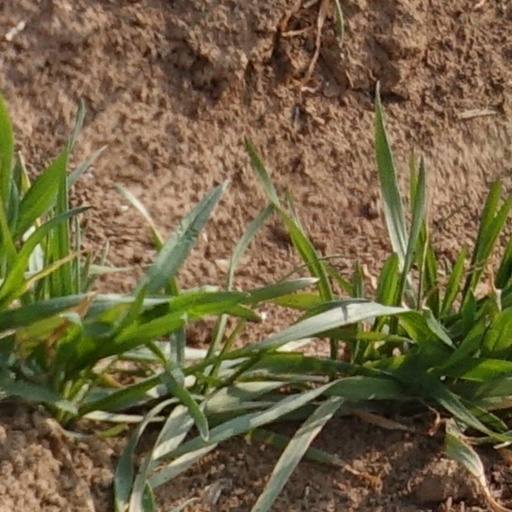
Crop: wheat